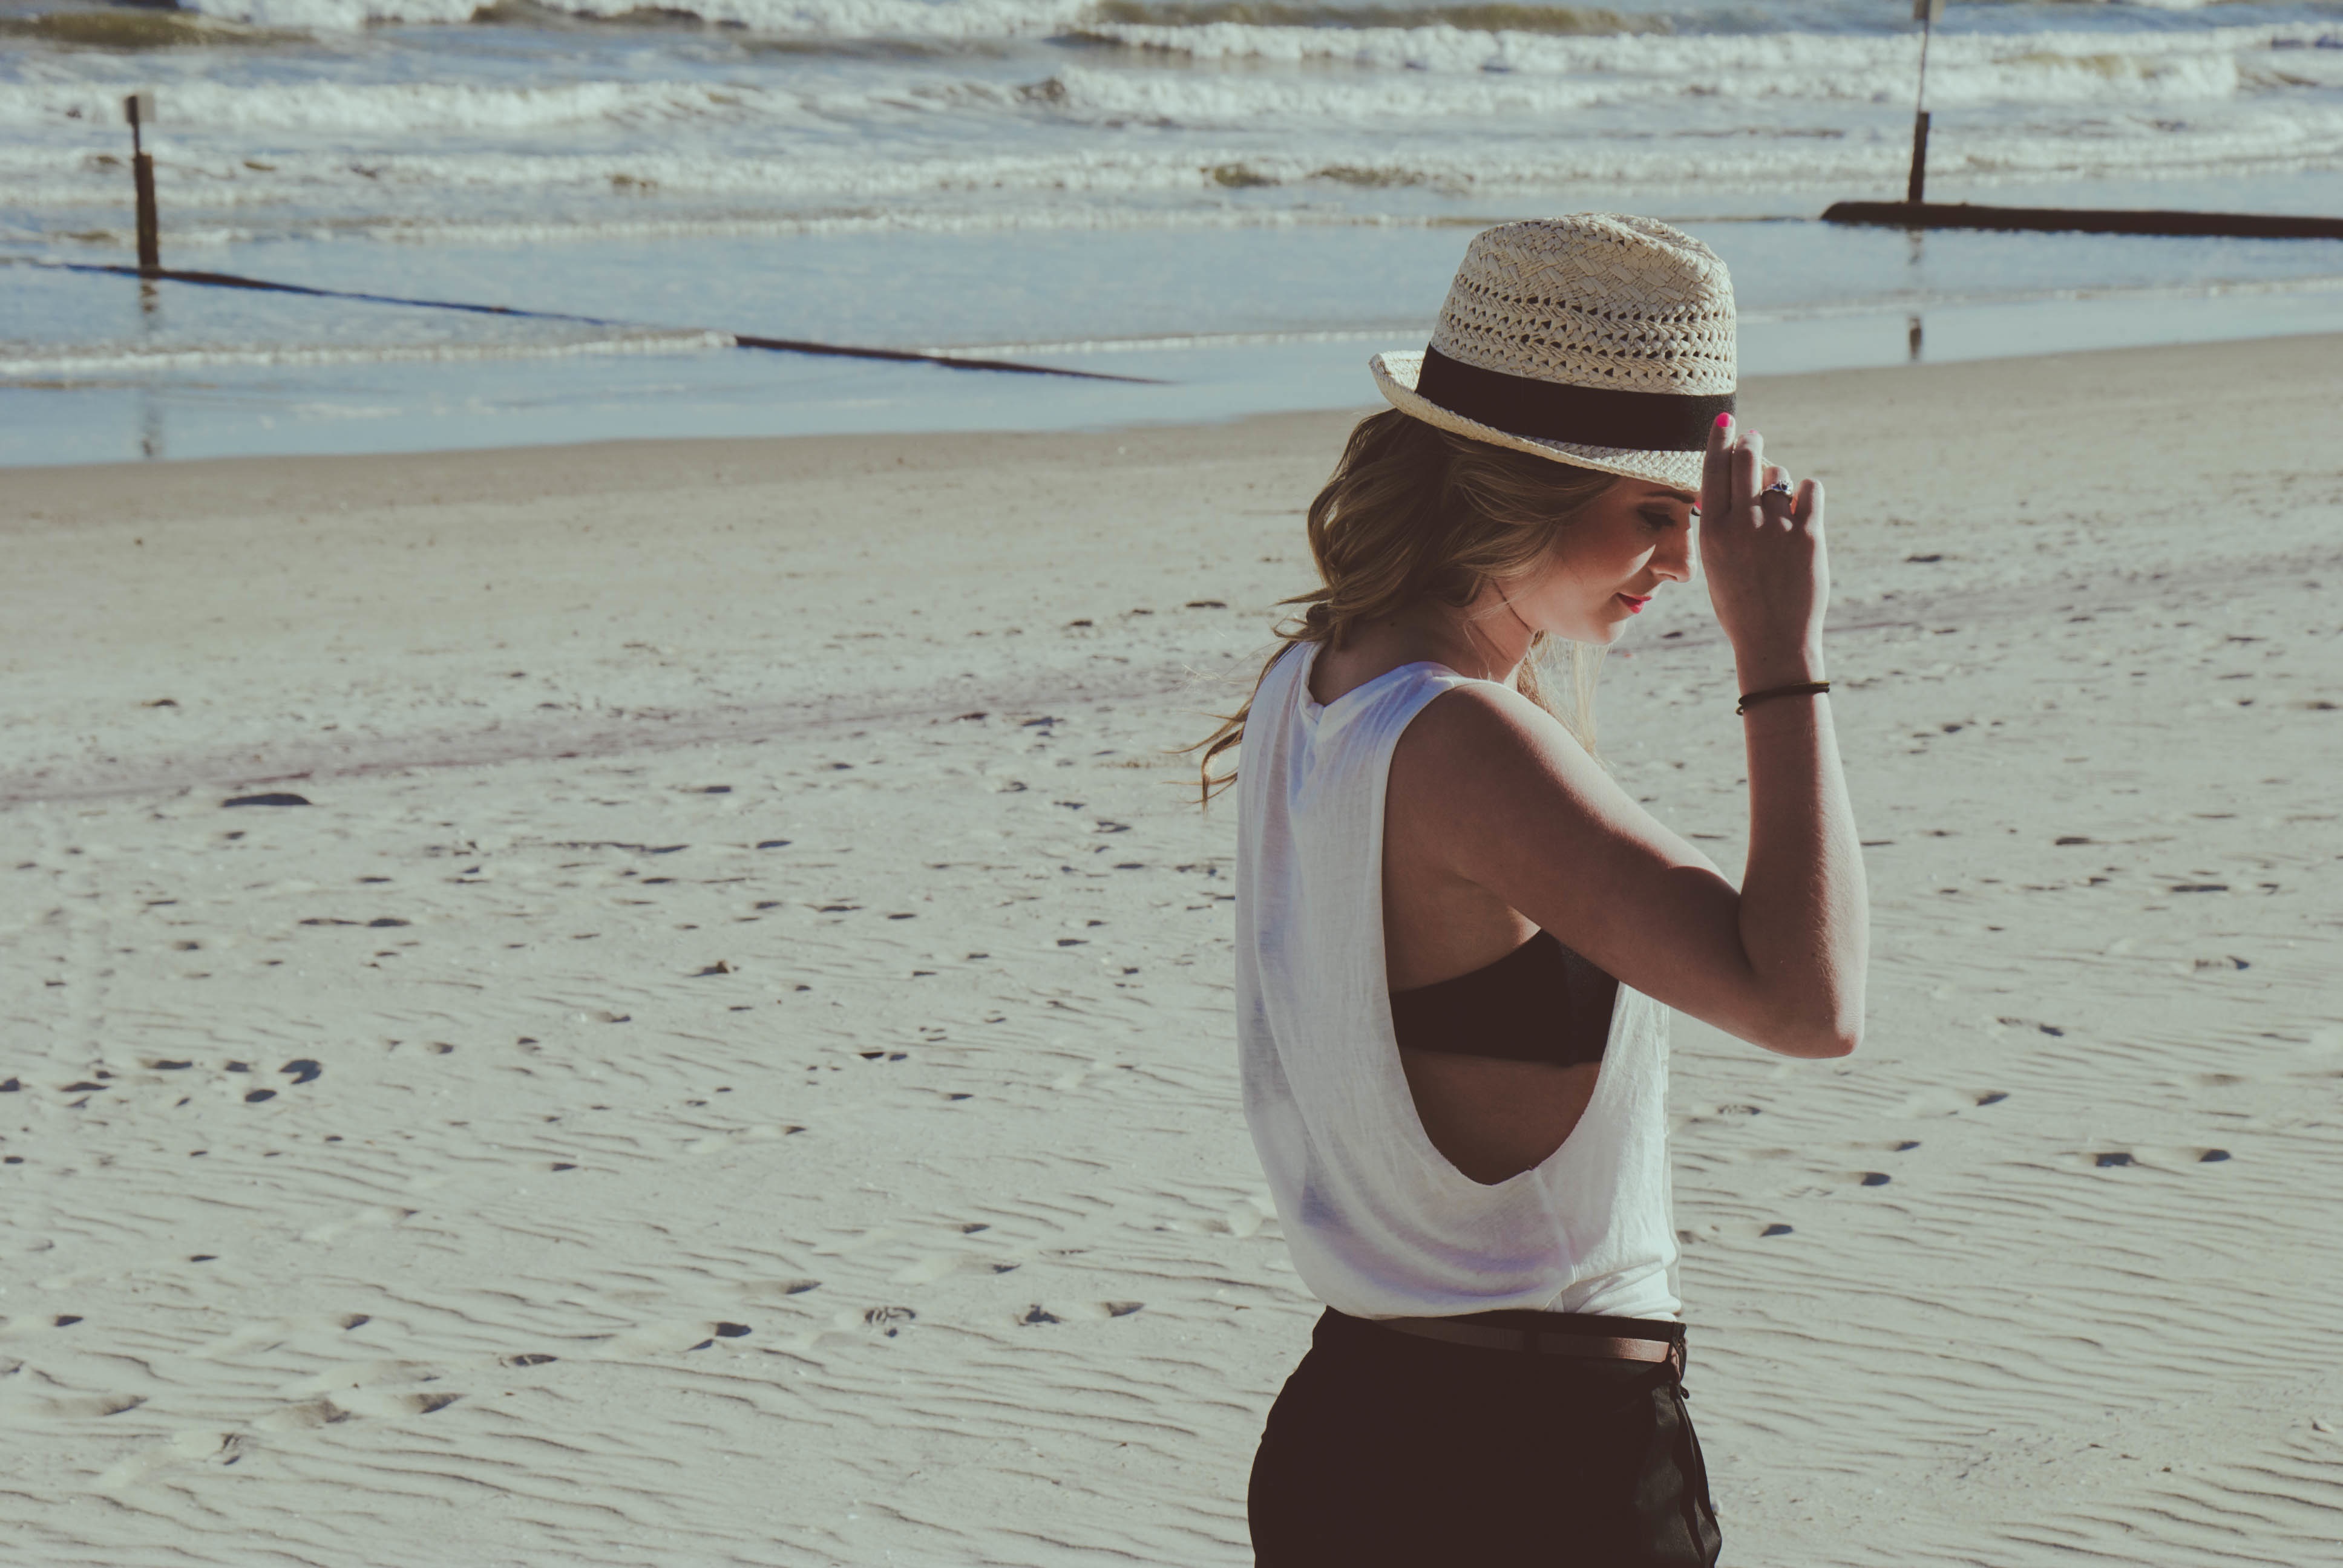
beach, sea, coast, water, sand, woman, white, vacation, hat, photograph